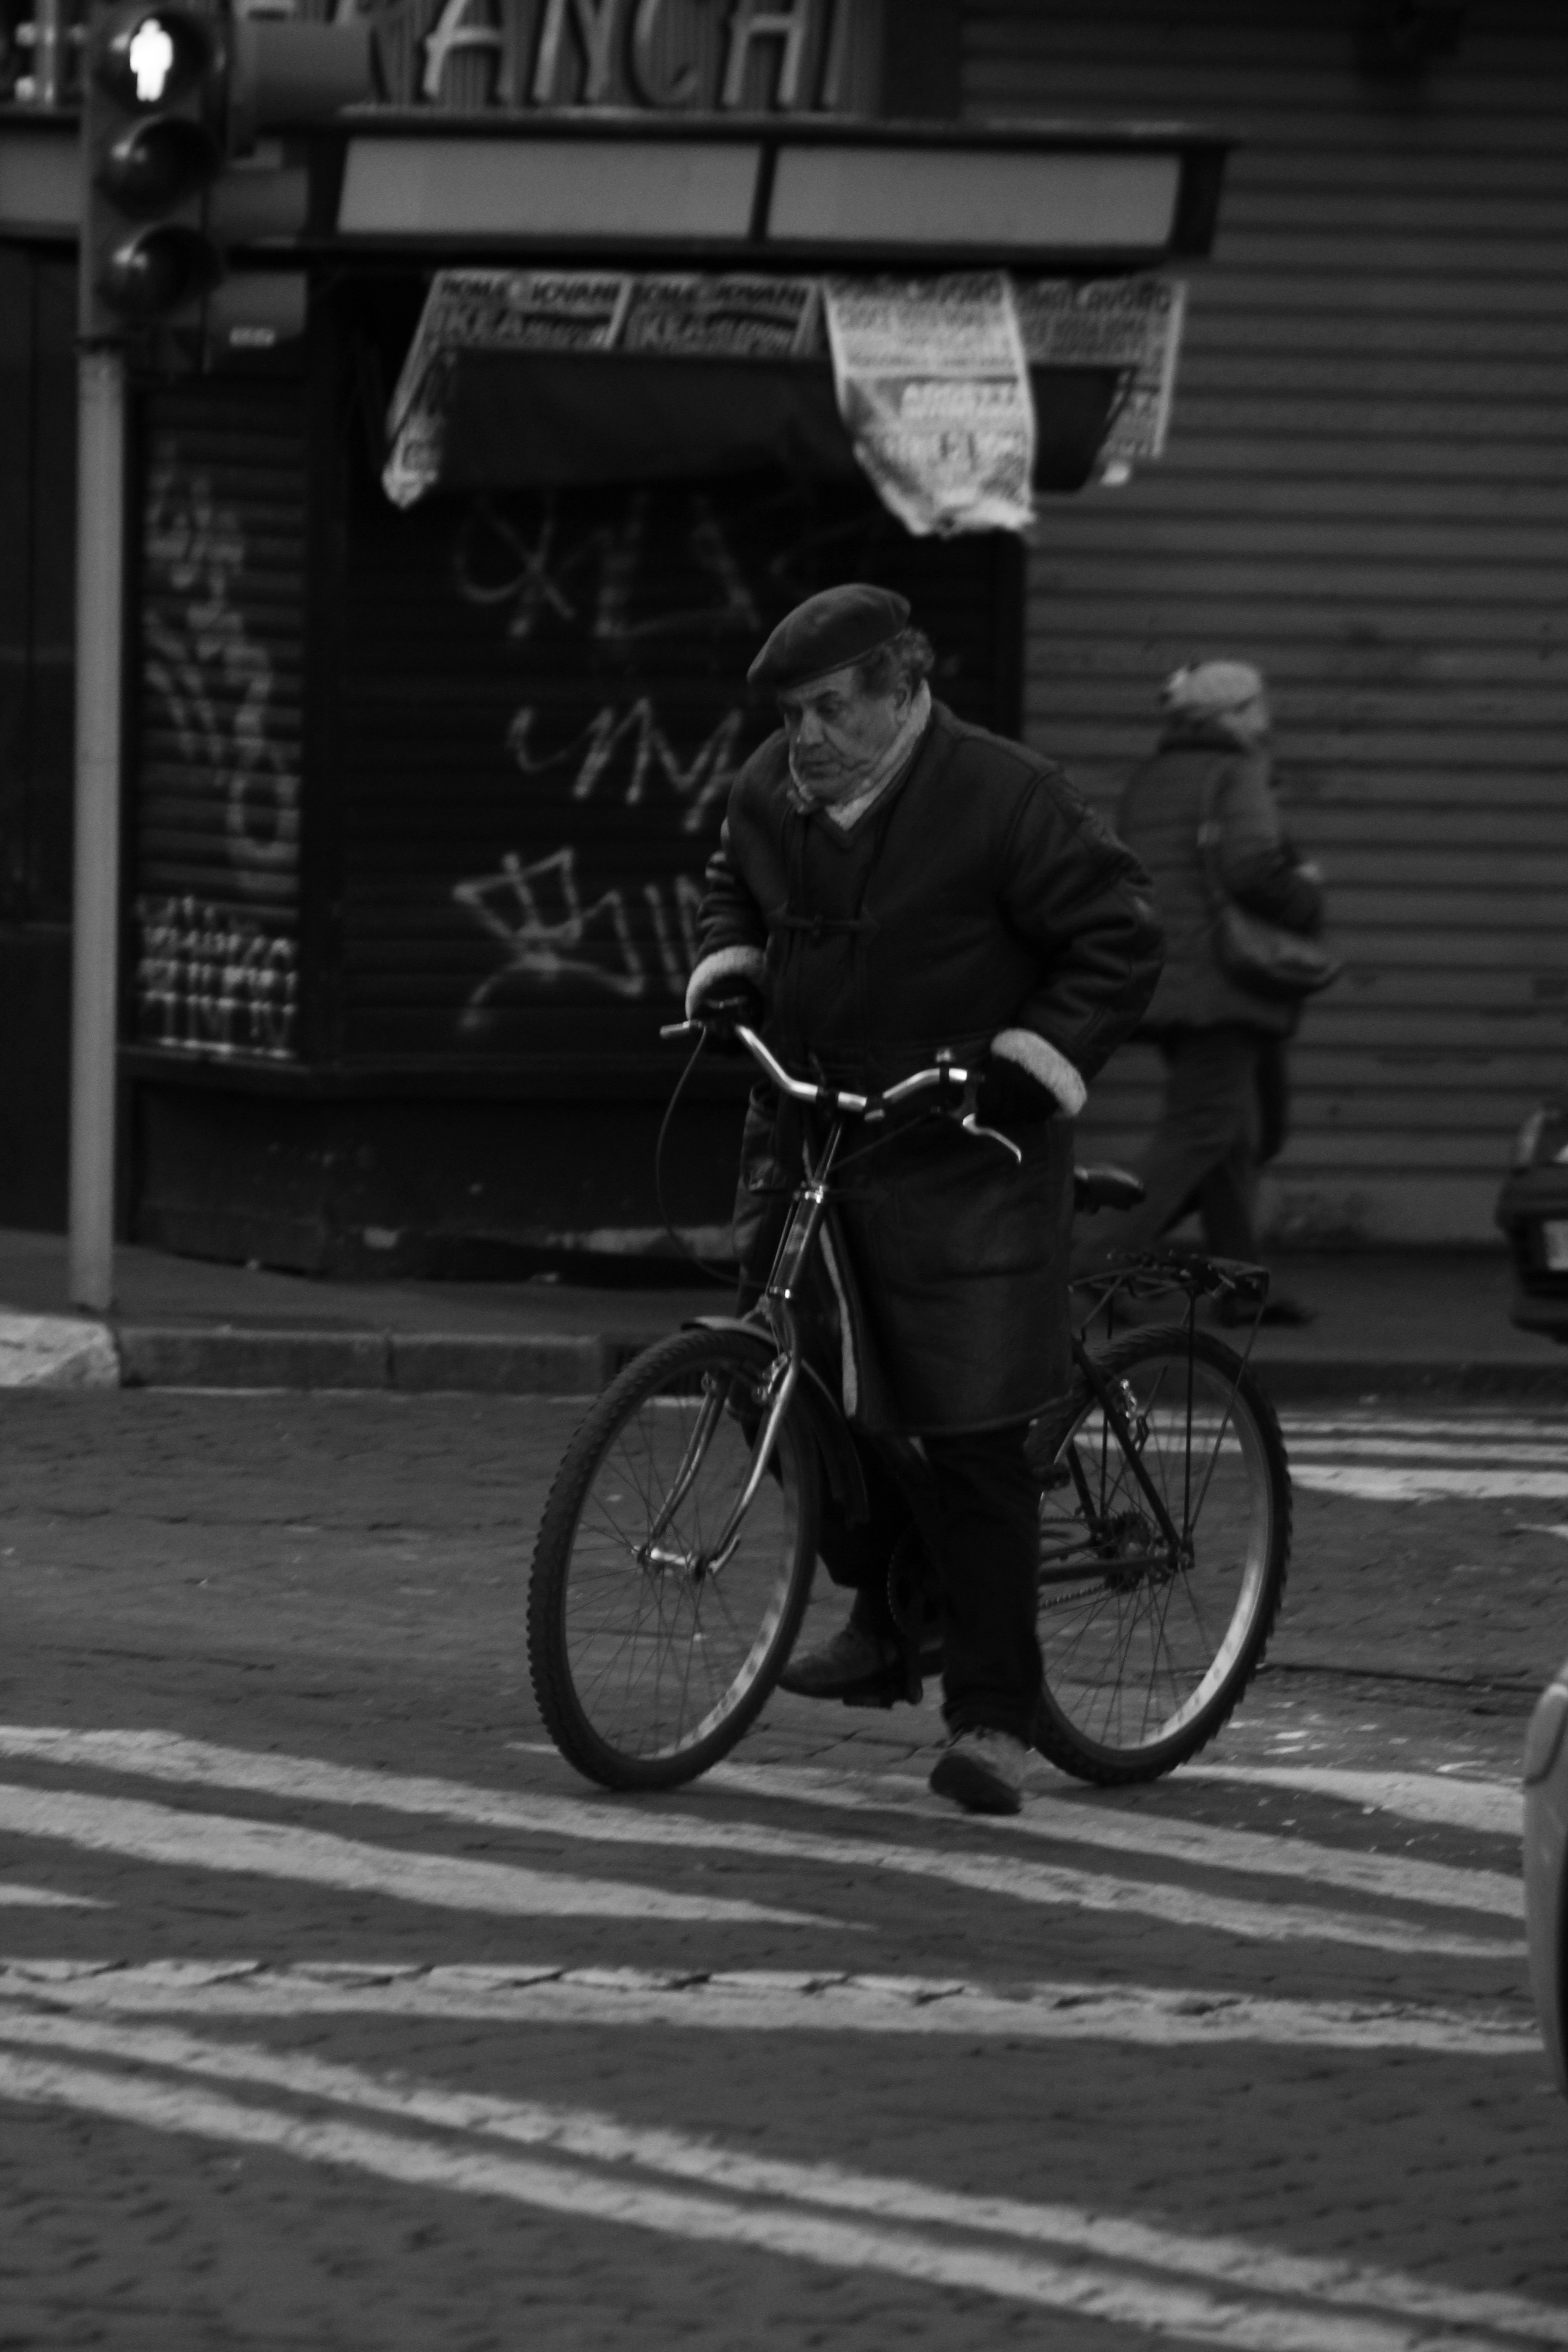
man, black and white, road, street, photography, bicycle, city, vehicle, black, monochrome, lane, sports equipment, cycling, rome, infrastructure, senior, milan, bologna, monochrome photography